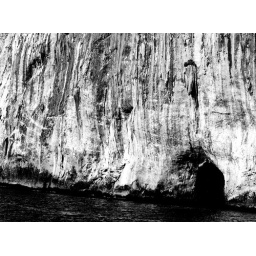
The beauty of it is in the way the rock is marked, shaped, hollowed--worked by water and wind